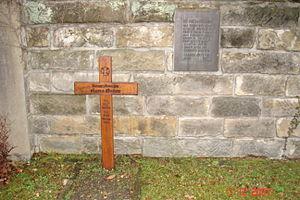
Le cimetière de Nord est un cimetière de Dresde en Allemagne. C'était autrefois un cimetière militaire où étaient enterrées les personnalités militaires de Saxe. Il se trouve à Albertstadt.